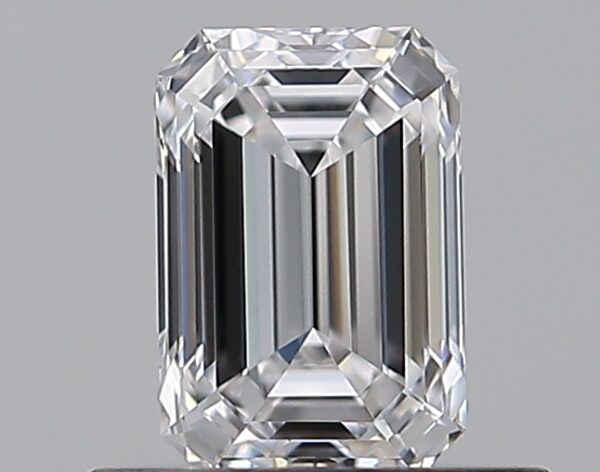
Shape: emerald
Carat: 0.59
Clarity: VVS2
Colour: D
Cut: EX
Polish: EX
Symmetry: EX
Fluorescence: N
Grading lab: GIA
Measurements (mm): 5.74 x 3.89 x 2.68